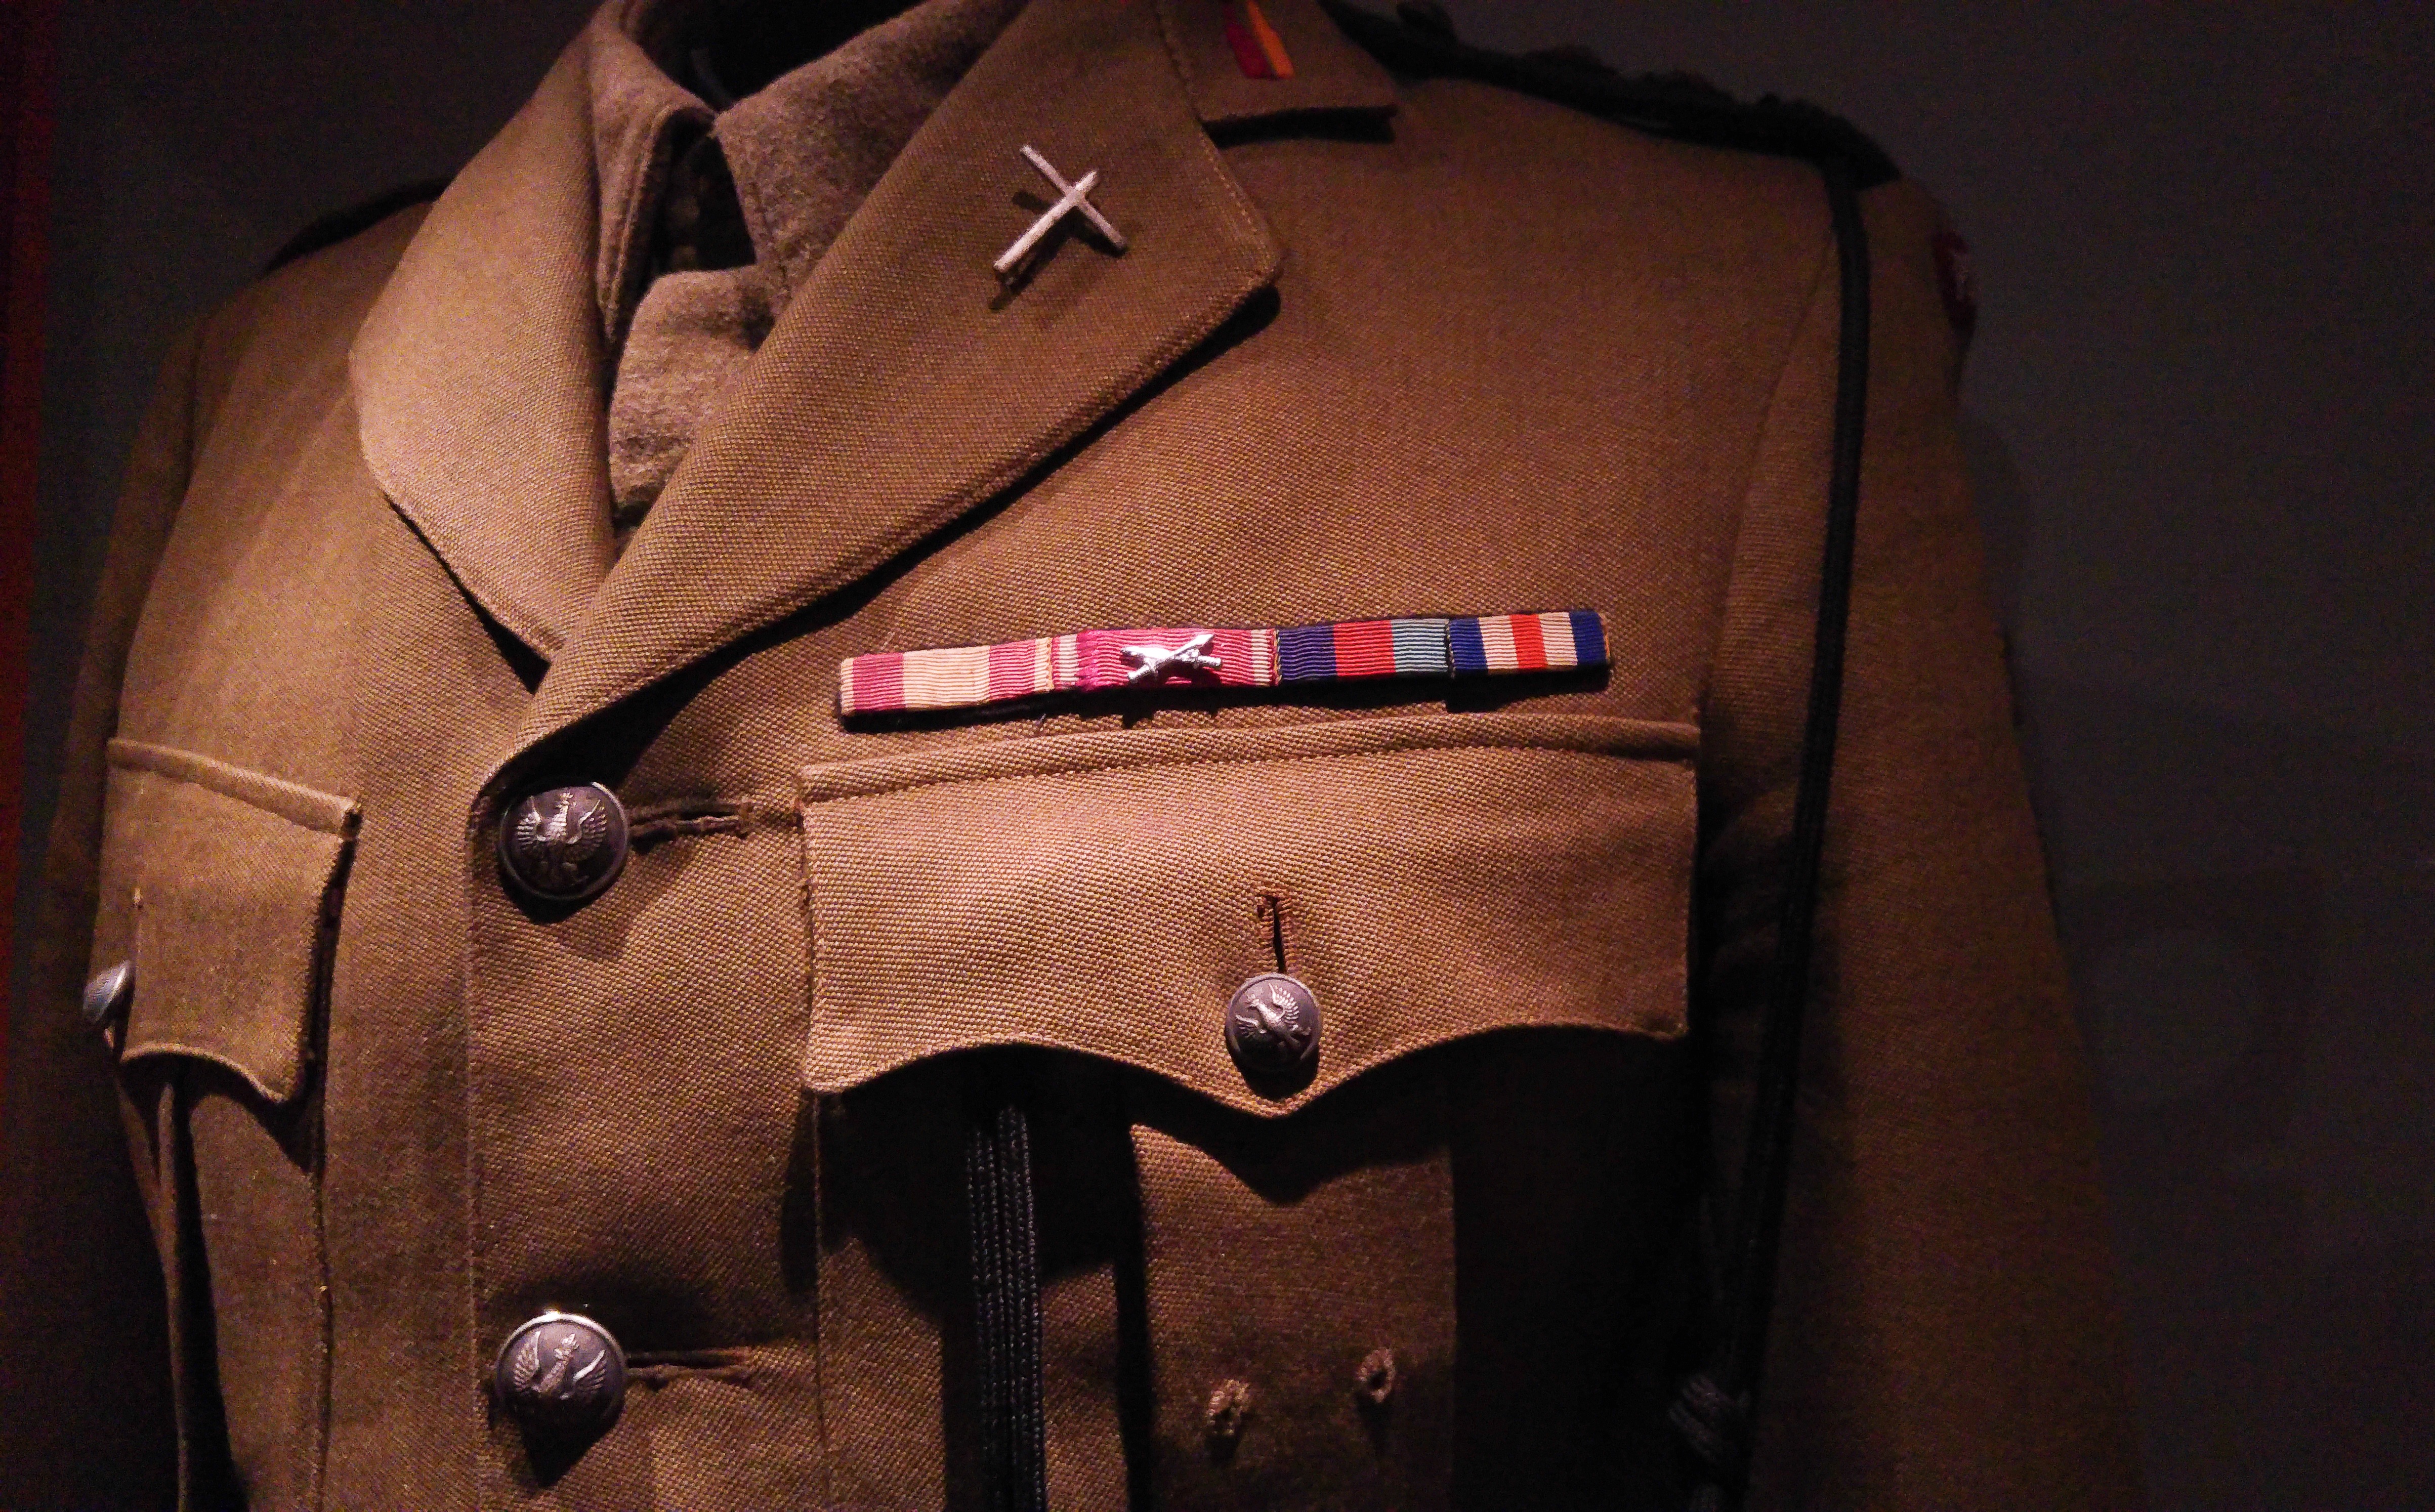
leather, military, red, brown, clothing, jacket, outerwear, uniform, medal, decorations